Monoallelic gene expression

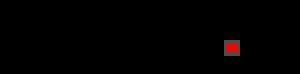
Diagram shows the difference between mono- and bi-allelic expression

X-chromosome inactivation (XCI), is the most striking and well-studied example of RME. XCI leads to the transcriptional silencing of one of the X chromosomes in female cells, which results in expression of the genes that located on the other, remaining active X chromosome. XCI is critical for balanced gene expression in female mammals. The allelic choice of XCI by individual cells takes place randomly in epiblasts of the preimplantation embryo, which leads to mosaic gene expression of the paternal and maternal X chromosome in female tissues. XCI is a chromosome-wide monoallelic expression, that includes expression of all genes that are located on X chromosome, in contrast to "autosomal RME (aRME)" that relates to single genes that are interspersed over the genome. aRME's can be fixed or dynamic, depending whether or not the allele-specific expression is conserved in daughter cells after mitotic cell division.